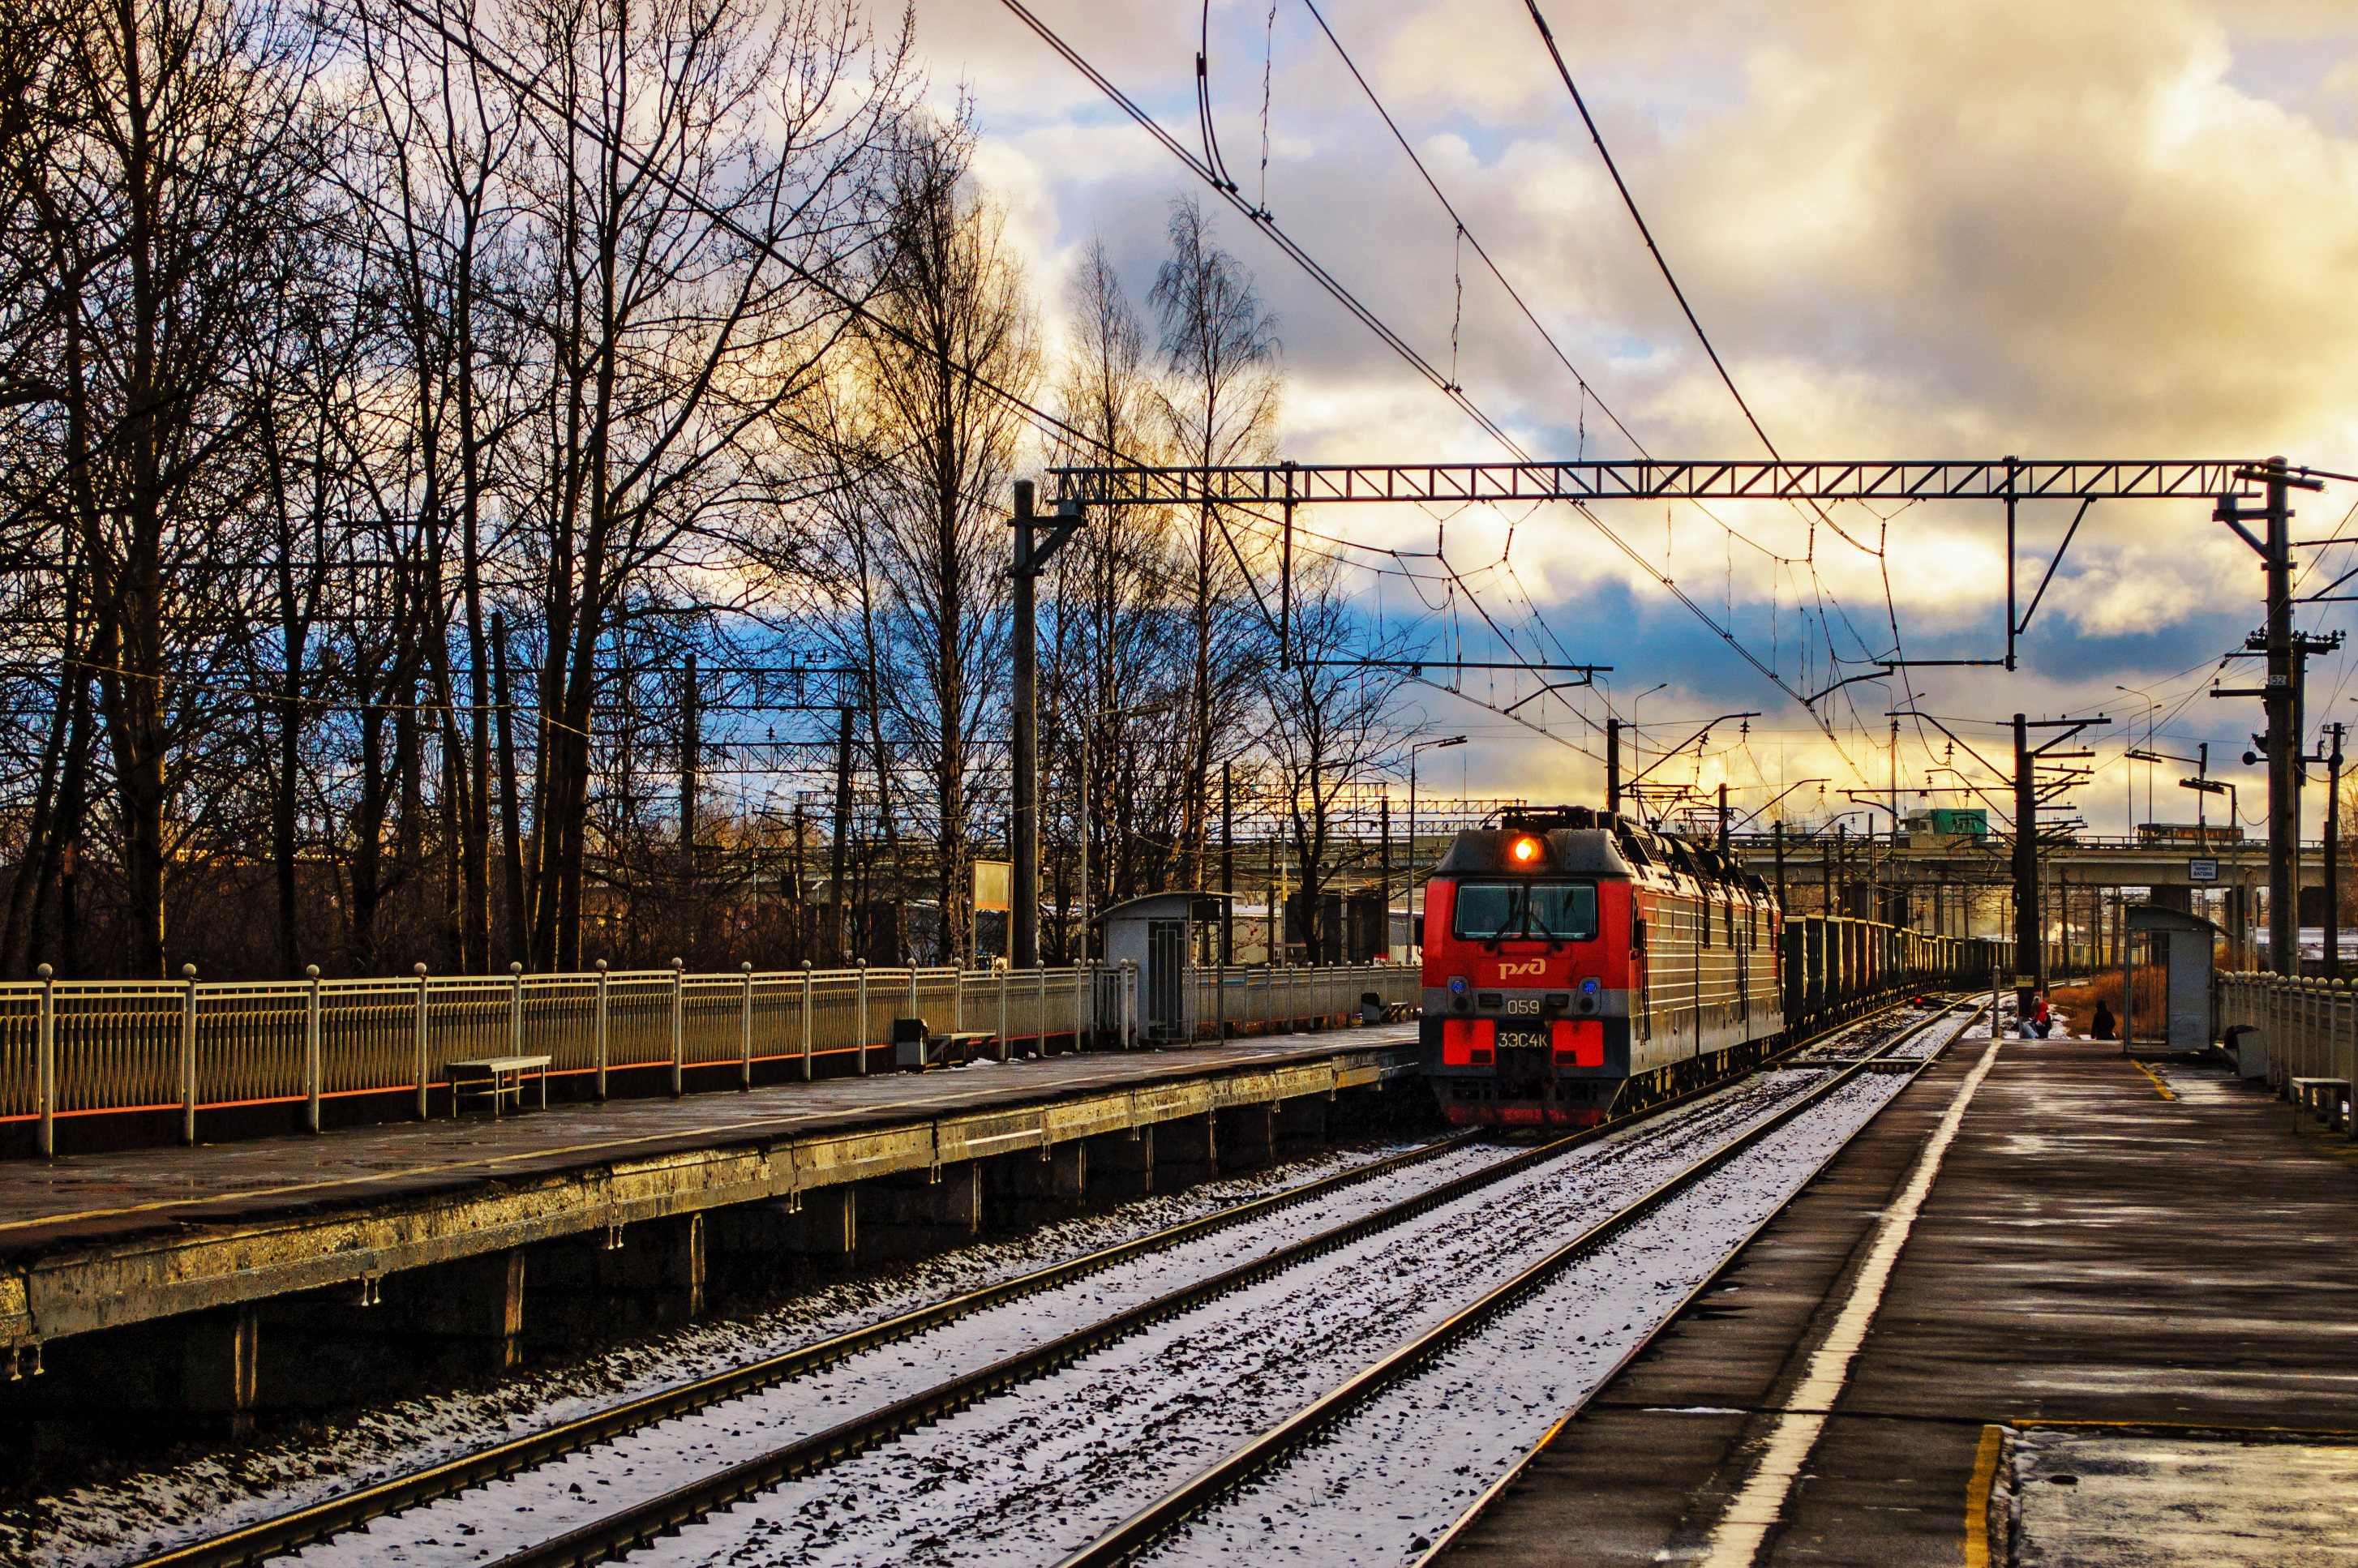
images, train, cloud, sky, land vehicle, vehicle, rolling stock, plant, tree, track, railroad car, electricity, mode of transport, railway, locomotive, thoroughfare, rolling, overhead power line, public transport, road, rural area, morning, landscape, metropolitan area, passenger car, train station, metal, public utility, winter, electrical supply, horizon, city, electric blue, metro, wood, evening, electric locomotive, steel, dusk, lane, suburb, freezing, wire, transport, bridge, fence, electrical network